Albertsons

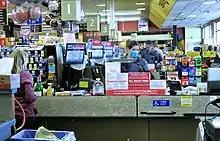
Checkouts at a Safeway during COVID-19

After several months of rumors, the combined operation announced it would go public as Albertsons Companies, Inc. (the new name of AB Acquisition LLC). Albertsons attempted to IPO with the ticker ABS on October 14, 2015, planning to raise as much as $1.7 billion, selling 65.3 million shares with a range of $23 - $26 per share. However, the company postponed the listing due to market conditions, particularly after Wal-Mart warned of more challenged sales earlier that day. Albertsons has reportedly postponed the IPO indefinitely, as of October 2015. All during this time, Albertsons continued to expand, purchasing 70 stores owned by the bankrupt Great Atlantic & Pacific Tea Company (operating under the names of The Food Emporium, A&P, A&P Fresh, Superfresh, and Pathmark), which were quickly reopened as ACME stores after two-day store resets.